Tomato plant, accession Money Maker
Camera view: vertical (180 deg); turntable rotation: 330 degrees
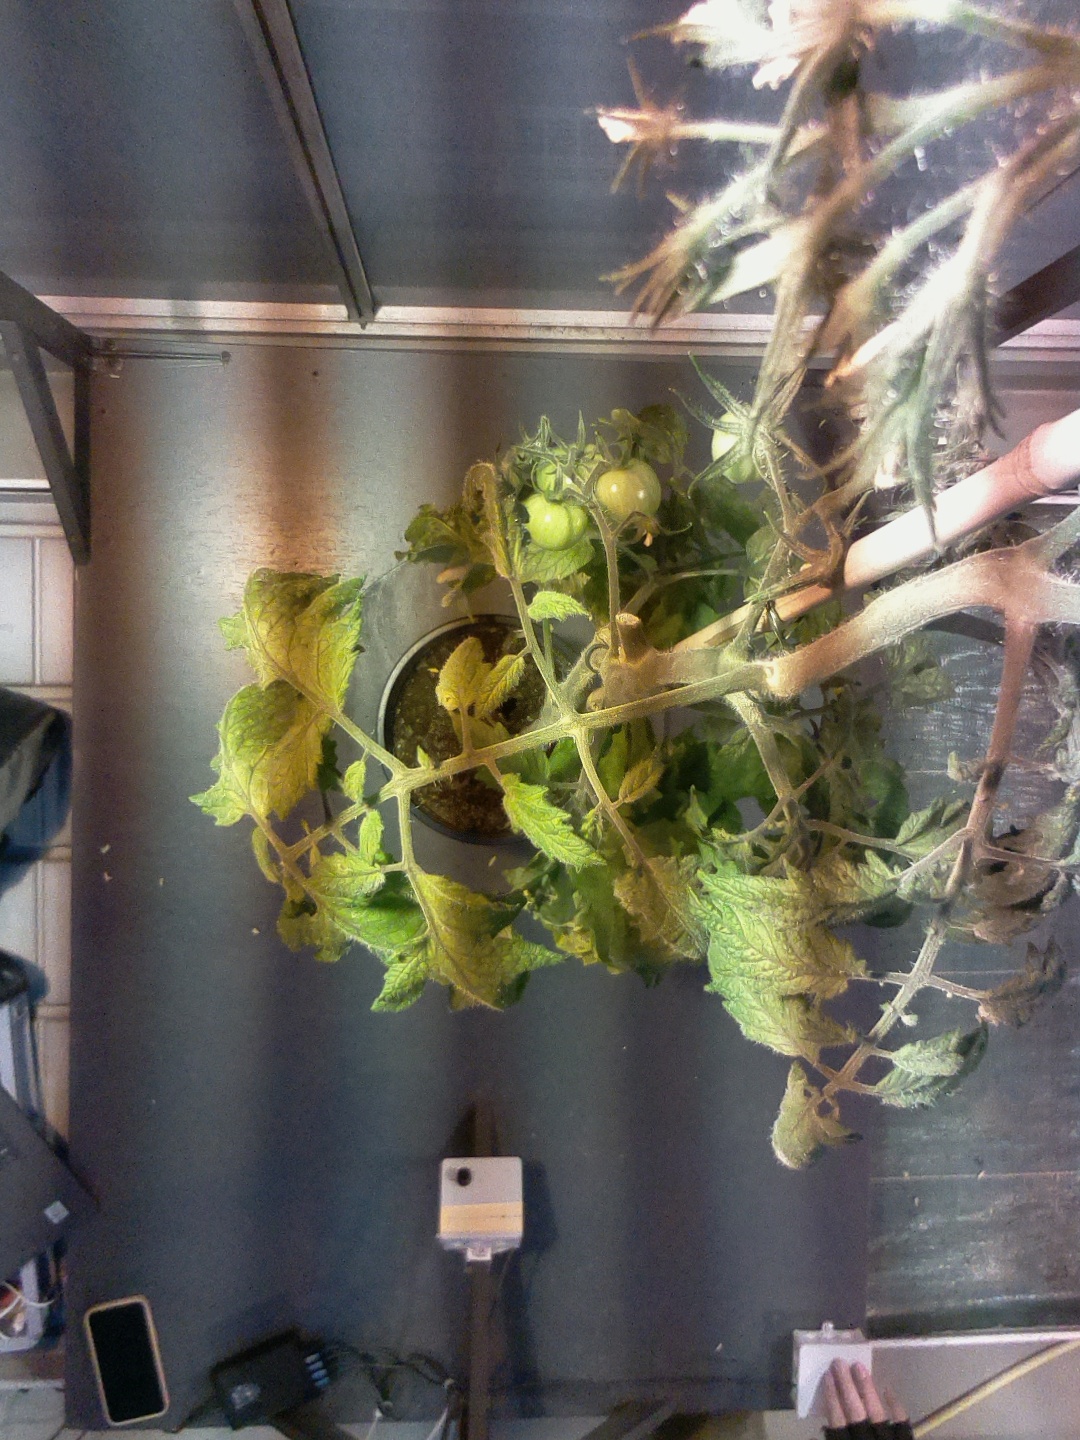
BBCH growth stage 76: 60%-70% of final fruit size